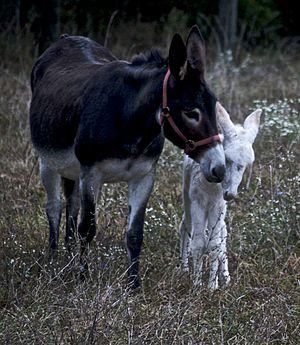
L'Âne commun, appelé plus communément « Âne », est une espèce de mammifères herbivores et ongulés appartenant à la famille des équidés. Souvent comparé au cheval, l'âne a des caractéristiques morphologiques propres qui le différencient clairement de son cousin, ses longues oreilles étant son attribut le plus facilement identifiable. Ces dernières lui offrent une ouïe particulièrement fine, et qui, complétée par un large champ de vision et un odorat fort développé, lui permettent une bonne perception du monde qui l'entoure. Baudet est le nom donné au mâle reproducteur. Les femelles, appelées ânesses, mettent bas après douze mois de gestation un petit nommé ânon. Celui-ci peut se lever et courir peu de temps après sa naissance. L'âne peut également s'hybrider avec d'autres équidés, par exemple avec la jument pour donner naissance à un nouvel animal, le mulet.